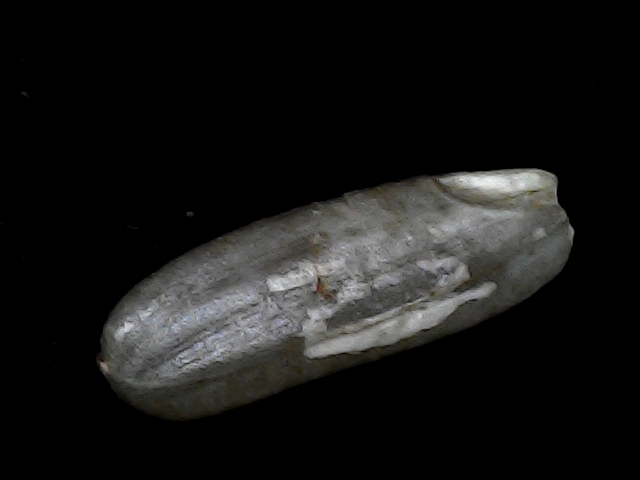
Rice variety: BD75